LGBTQ rights in Thailand

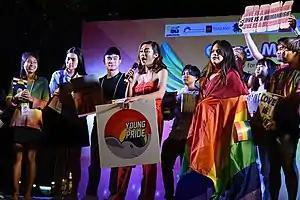
Chiang Mai Pride Parade of 2019, commemorating the Sao Saw Et riot in 2009

Thailand began performing and recognizing same-sex marriages on 23 January 2025. Thai opinion polls have consistently favoured legal recognition of same-sex marriages.